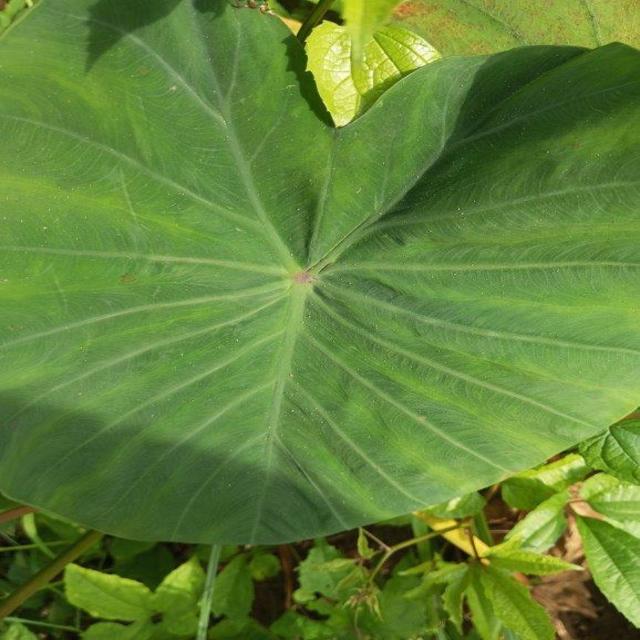
Label: Healthy